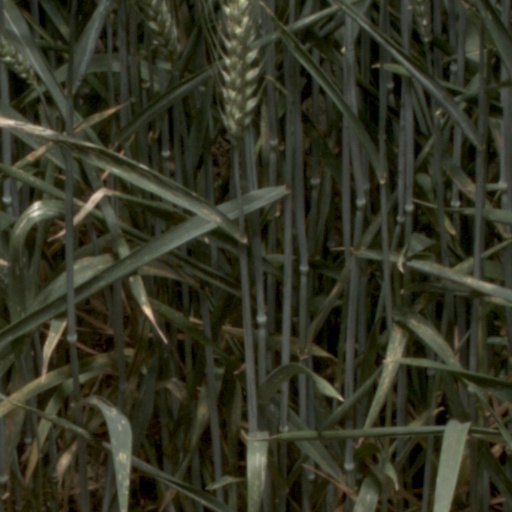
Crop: wheat